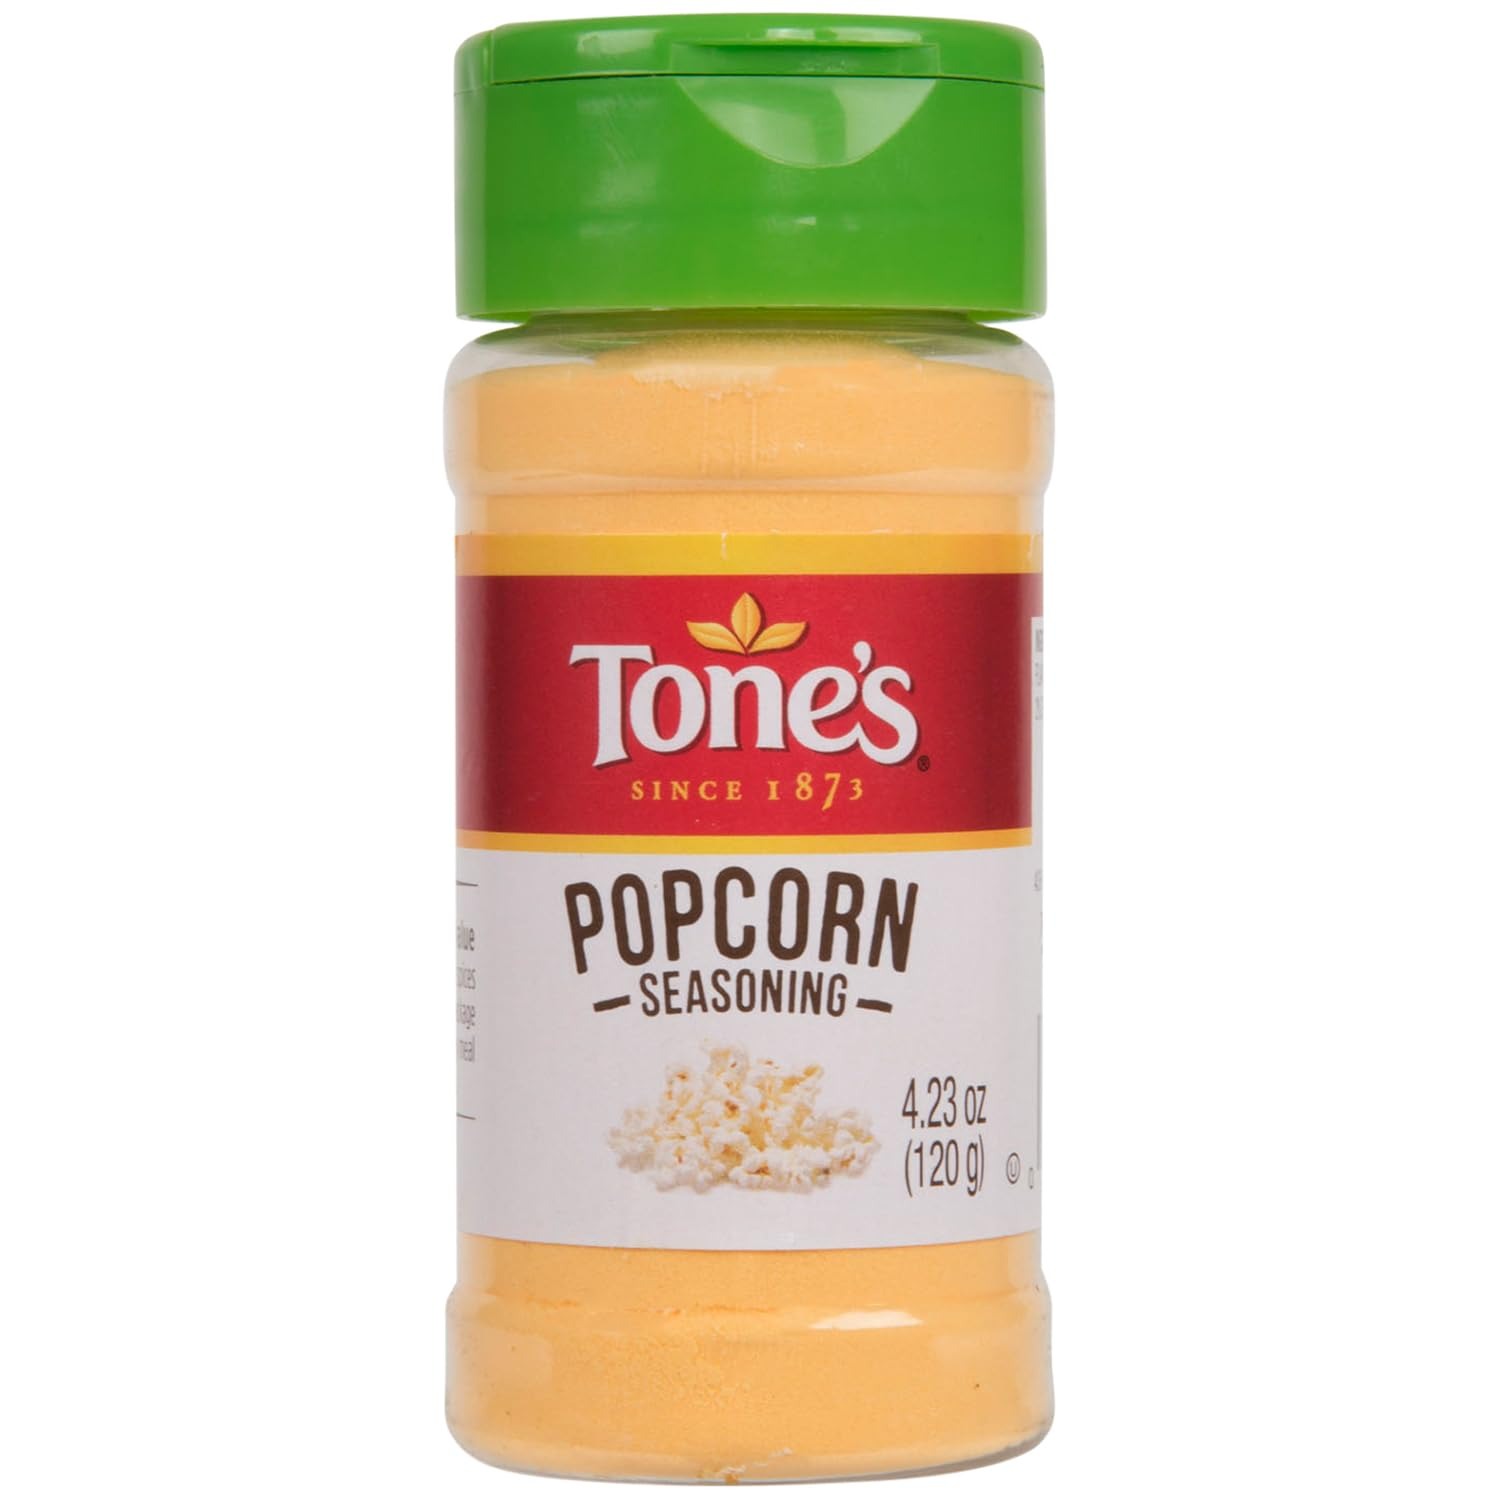
Item Name: Tone's Popcorn Seasoning, 4.23 Ounce
Bullet Point 1: A great way to liven up any snack
Bullet Point 2: Sprinkle on popcorn, crackers, nuts, or veggies
Value: 4.23
Unit: Ounce

Price: 7.99